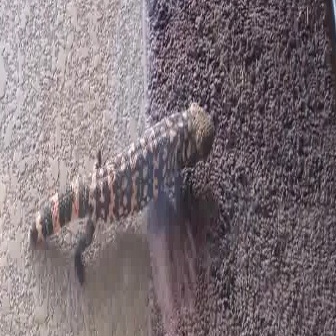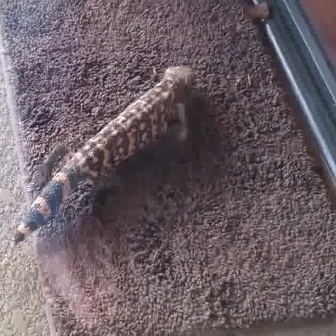
  Please identify the target specified by the bounding box [25,93,217,285] in the first image and locate it in the second image. Return the coordinates in [x_min,y_min,x_max,y_max] format.
Answer: [9,60,194,246]